USLHT Shrub

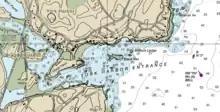
York Harbor Entrance showing Black Rocks where "Shrub" went aground

On 6 August 1931, "Shrub" was servicing buoys near the entrance to York Harbor, Maine when she went aground on Black Rock. Her hull was punctured roughly amidships and she flooded. The action of waves and tide rolled the ship off the reef and she ended up sitting on the bottom with only her mast and funnel showing. All her crew were safely recovered. On 10 August 1931, the Portland Engineering Company was awarded a contract by the Lighthouse Bureau to salvage "Shrub". After several abortive attempts, "Shrub" was raised from the bottom on 9 September 1931. She arrived in Portland on 11 September 1931, still underwater, lashed to the underside of a scow. "Shrub" settled back to the bottom at a pier where attempts were made to refloat her. Finally, divers attached large patches to her hull. Two large pumps were used to bring the hull to the surface on 13 October 1931. "Shrub" was towed to the South Portland marine railway where she was hauled out for inspection. Damage was extensive. Aside from the damage to her hull, her entire deckhouse was gone.